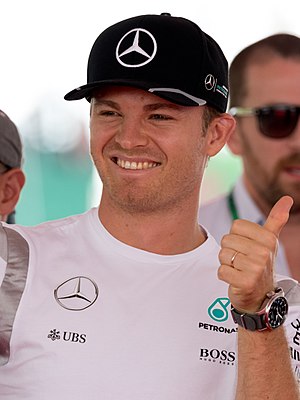
Nico Rosberg
Rosberg ved Malaysias Grand Prix 2016
Nico Rosberg er en tidligere tysk-finsk racerkører. Han kørte i Formel 1 fra 2006 til 2016. Han er søn af 1982-verdensmesteren Keke Rosberg.